Themistocles

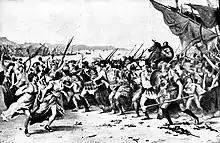
19th century illustration of the triumph of Themistocles following the Battle of Salamis

Themistocles now developed a second strategy. The route to southern Greece (Boeotia, Attica and the Peloponnesus) would require the army of Xerxes to travel through the very narrow pass of Thermopylae. This could easily be blocked by the Greek hoplites, despite the overwhelming numbers of Persians; furthermore, to prevent the Persians bypassing Thermopylae by sea, the Athenian and allied navies could block the straits of Artemisium. However, after the Tempe debacle, it was uncertain whether the Spartans would be willing to march out from the Peloponnesus again. To persuade the Spartans to defend Attica, Themistocles had to show them that the Athenians were willing to do everything necessary for the success of the alliance. In short, the entire Athenian fleet must be dispatched to Artemisium.